Monica Raghwan

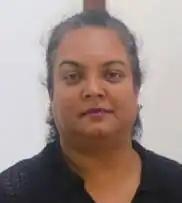
Raghwan in 2016.

Monica Raghwan is a Fijian politician. She was elected from the Samabula Tamavua Open Constituency into the House of Representatives in the 2006 elections, defeating Soqosoqo Duavata ni Lewenivanua's (SDL) star recruit, Tupeni Baba. The win also made her one of the youngest members of the House.